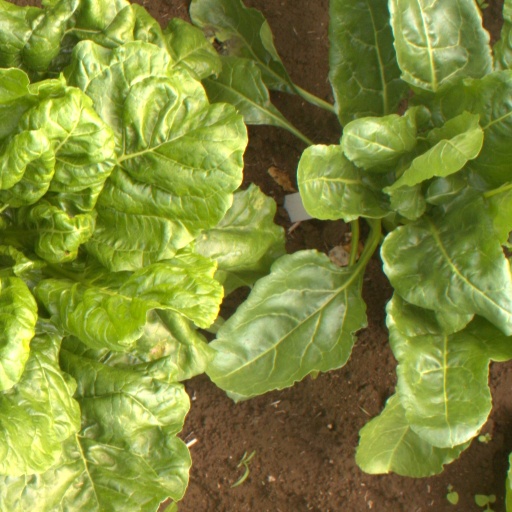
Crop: sugar beet